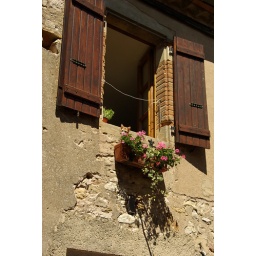
Cat in window box